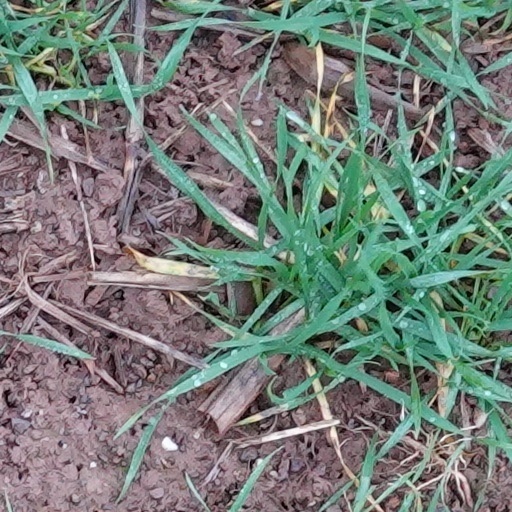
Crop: wheat